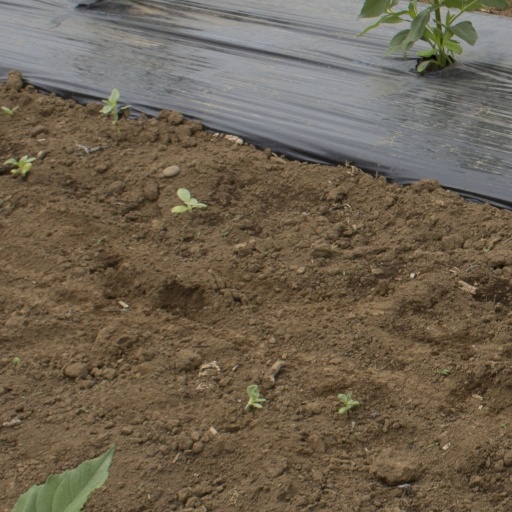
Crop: Jerusalem artichoke